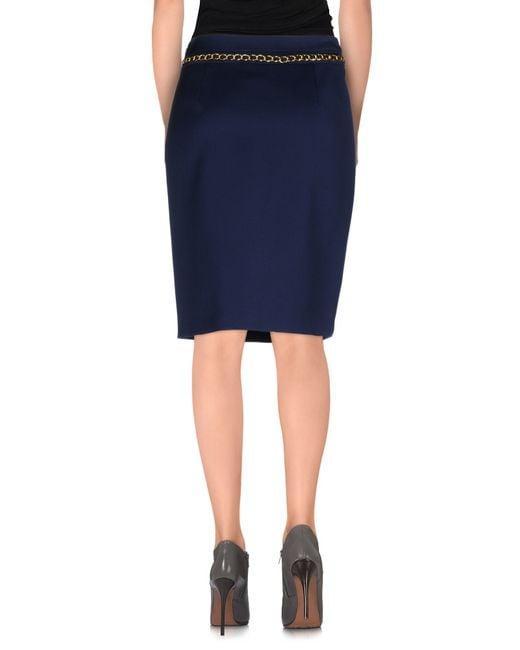
damenkleid schlichtes blaues Kleid über dem Knie